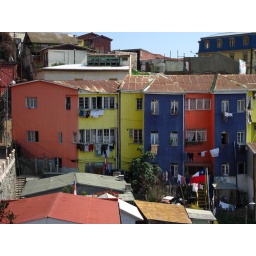
The city is famous for its colorful houses that crowd the hills around the bay.